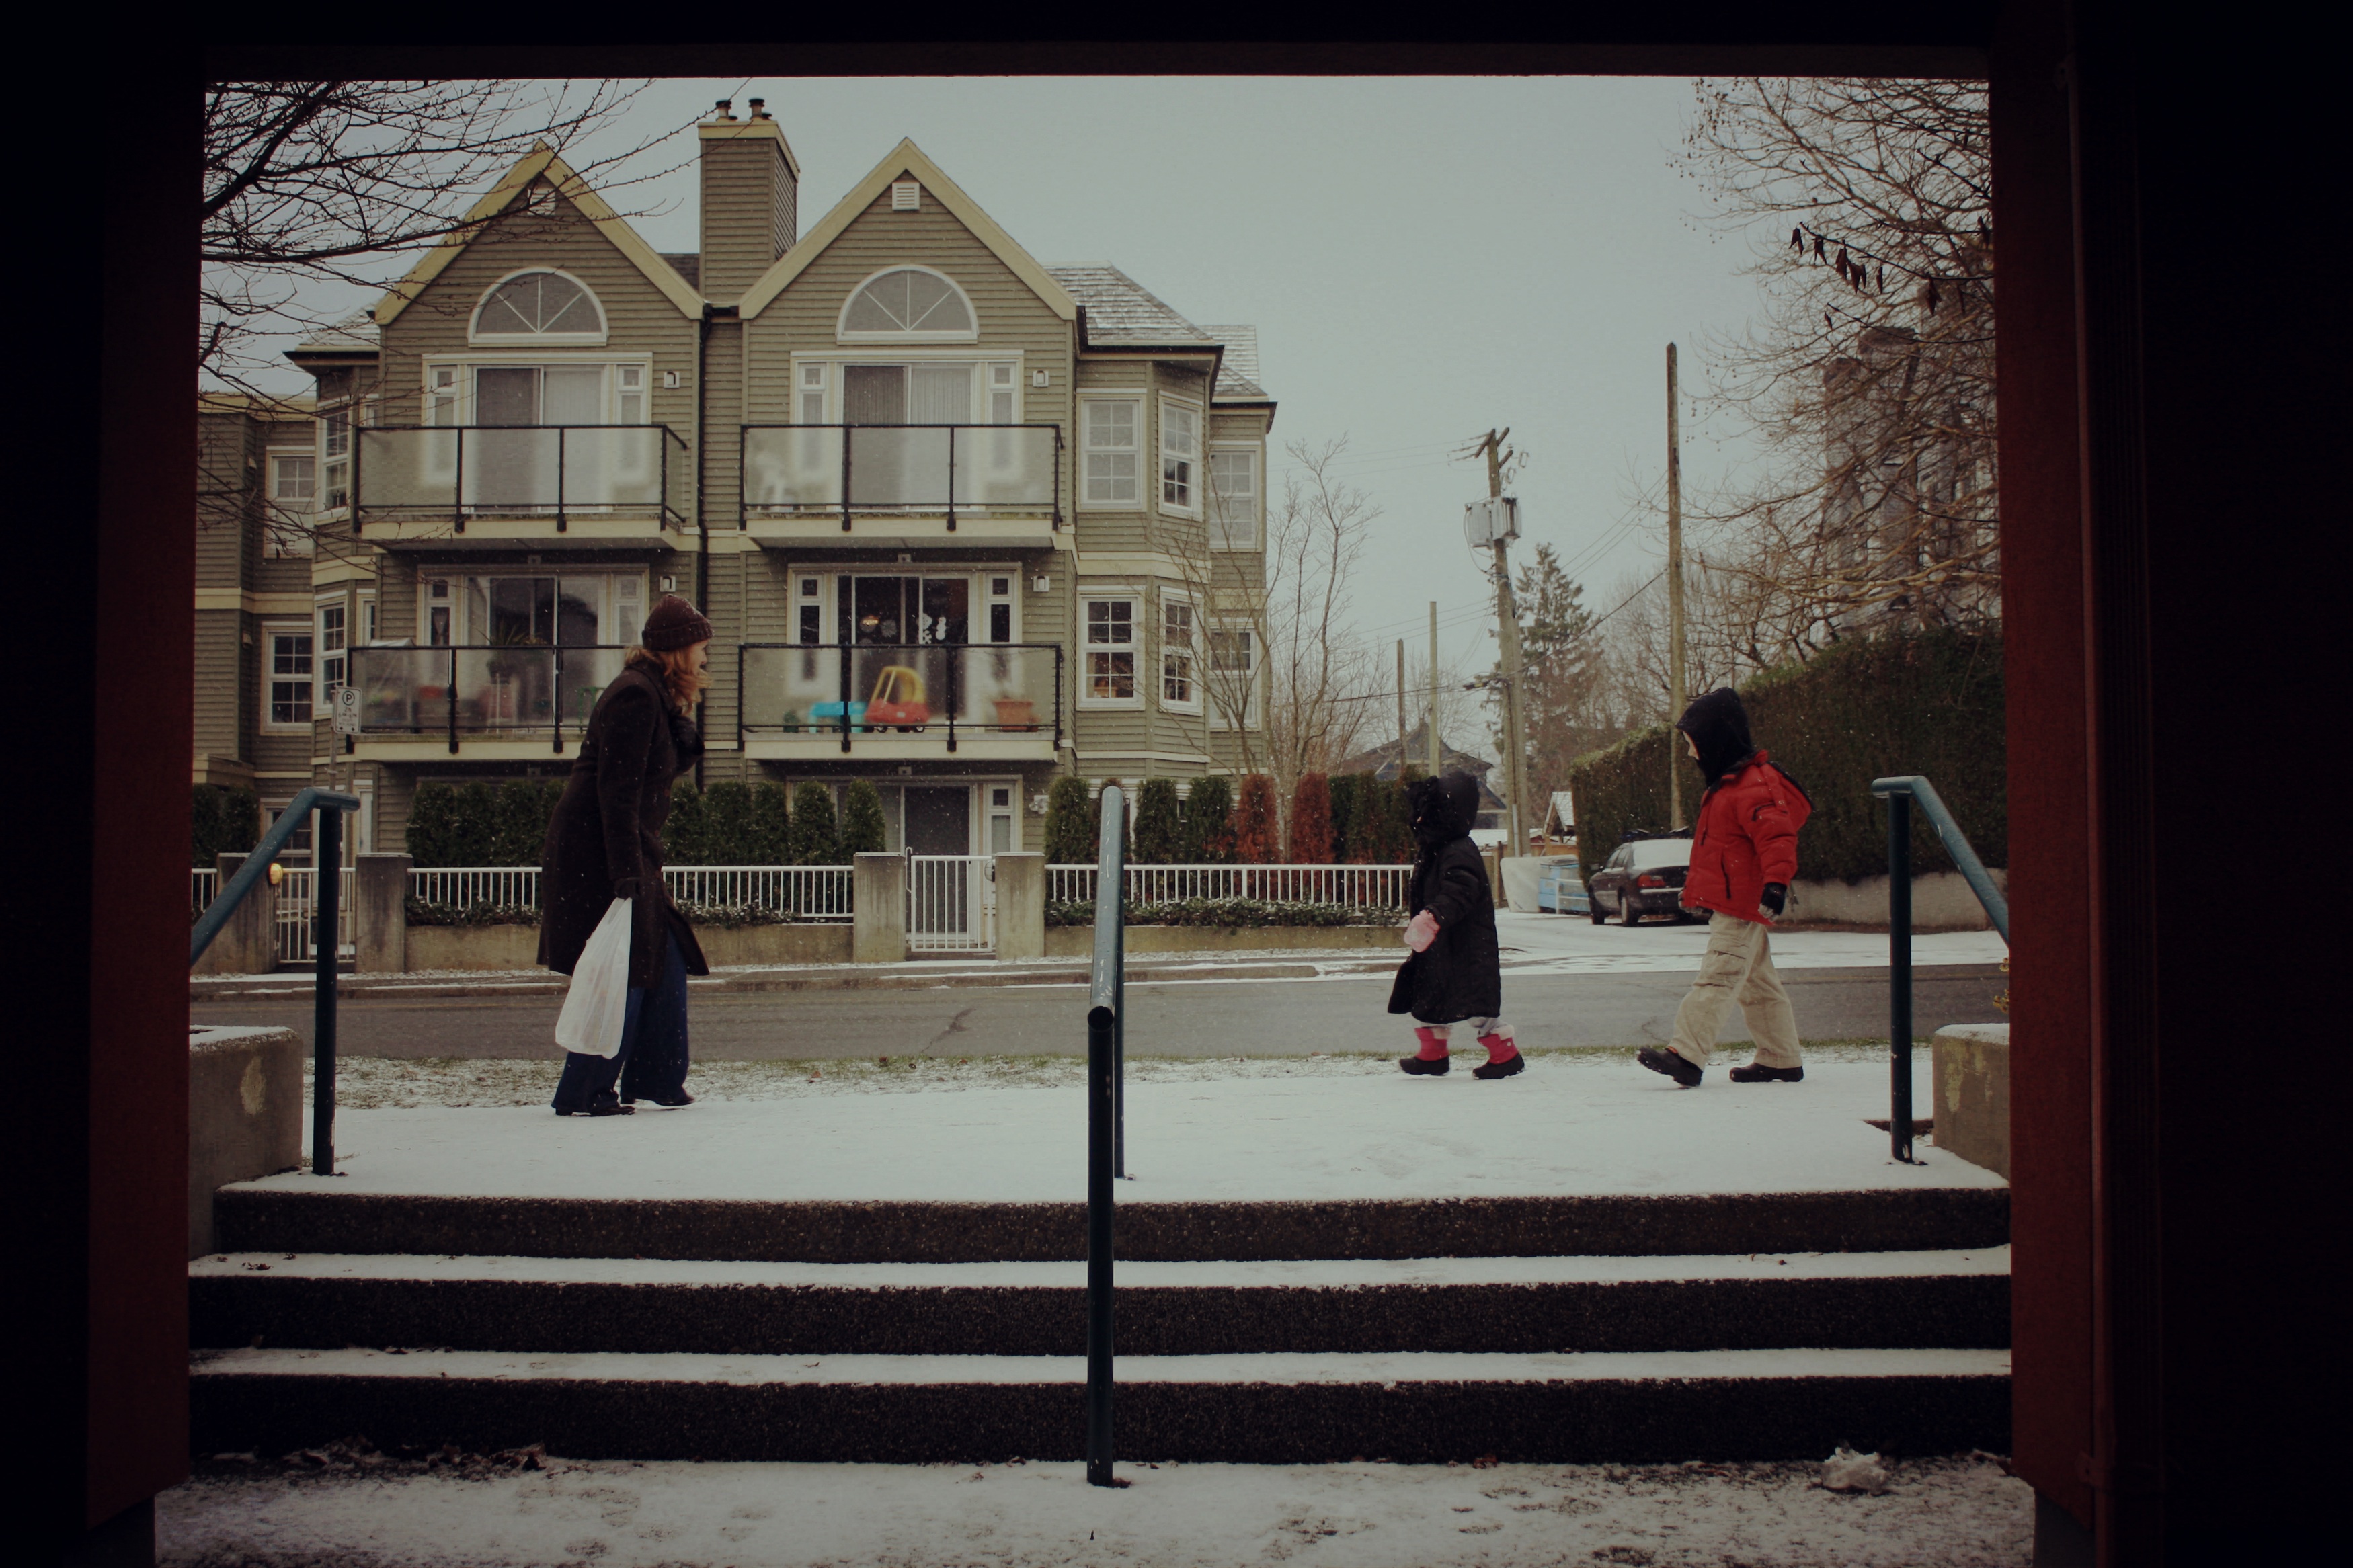
street, photograph, history, image, tourist attraction, shape